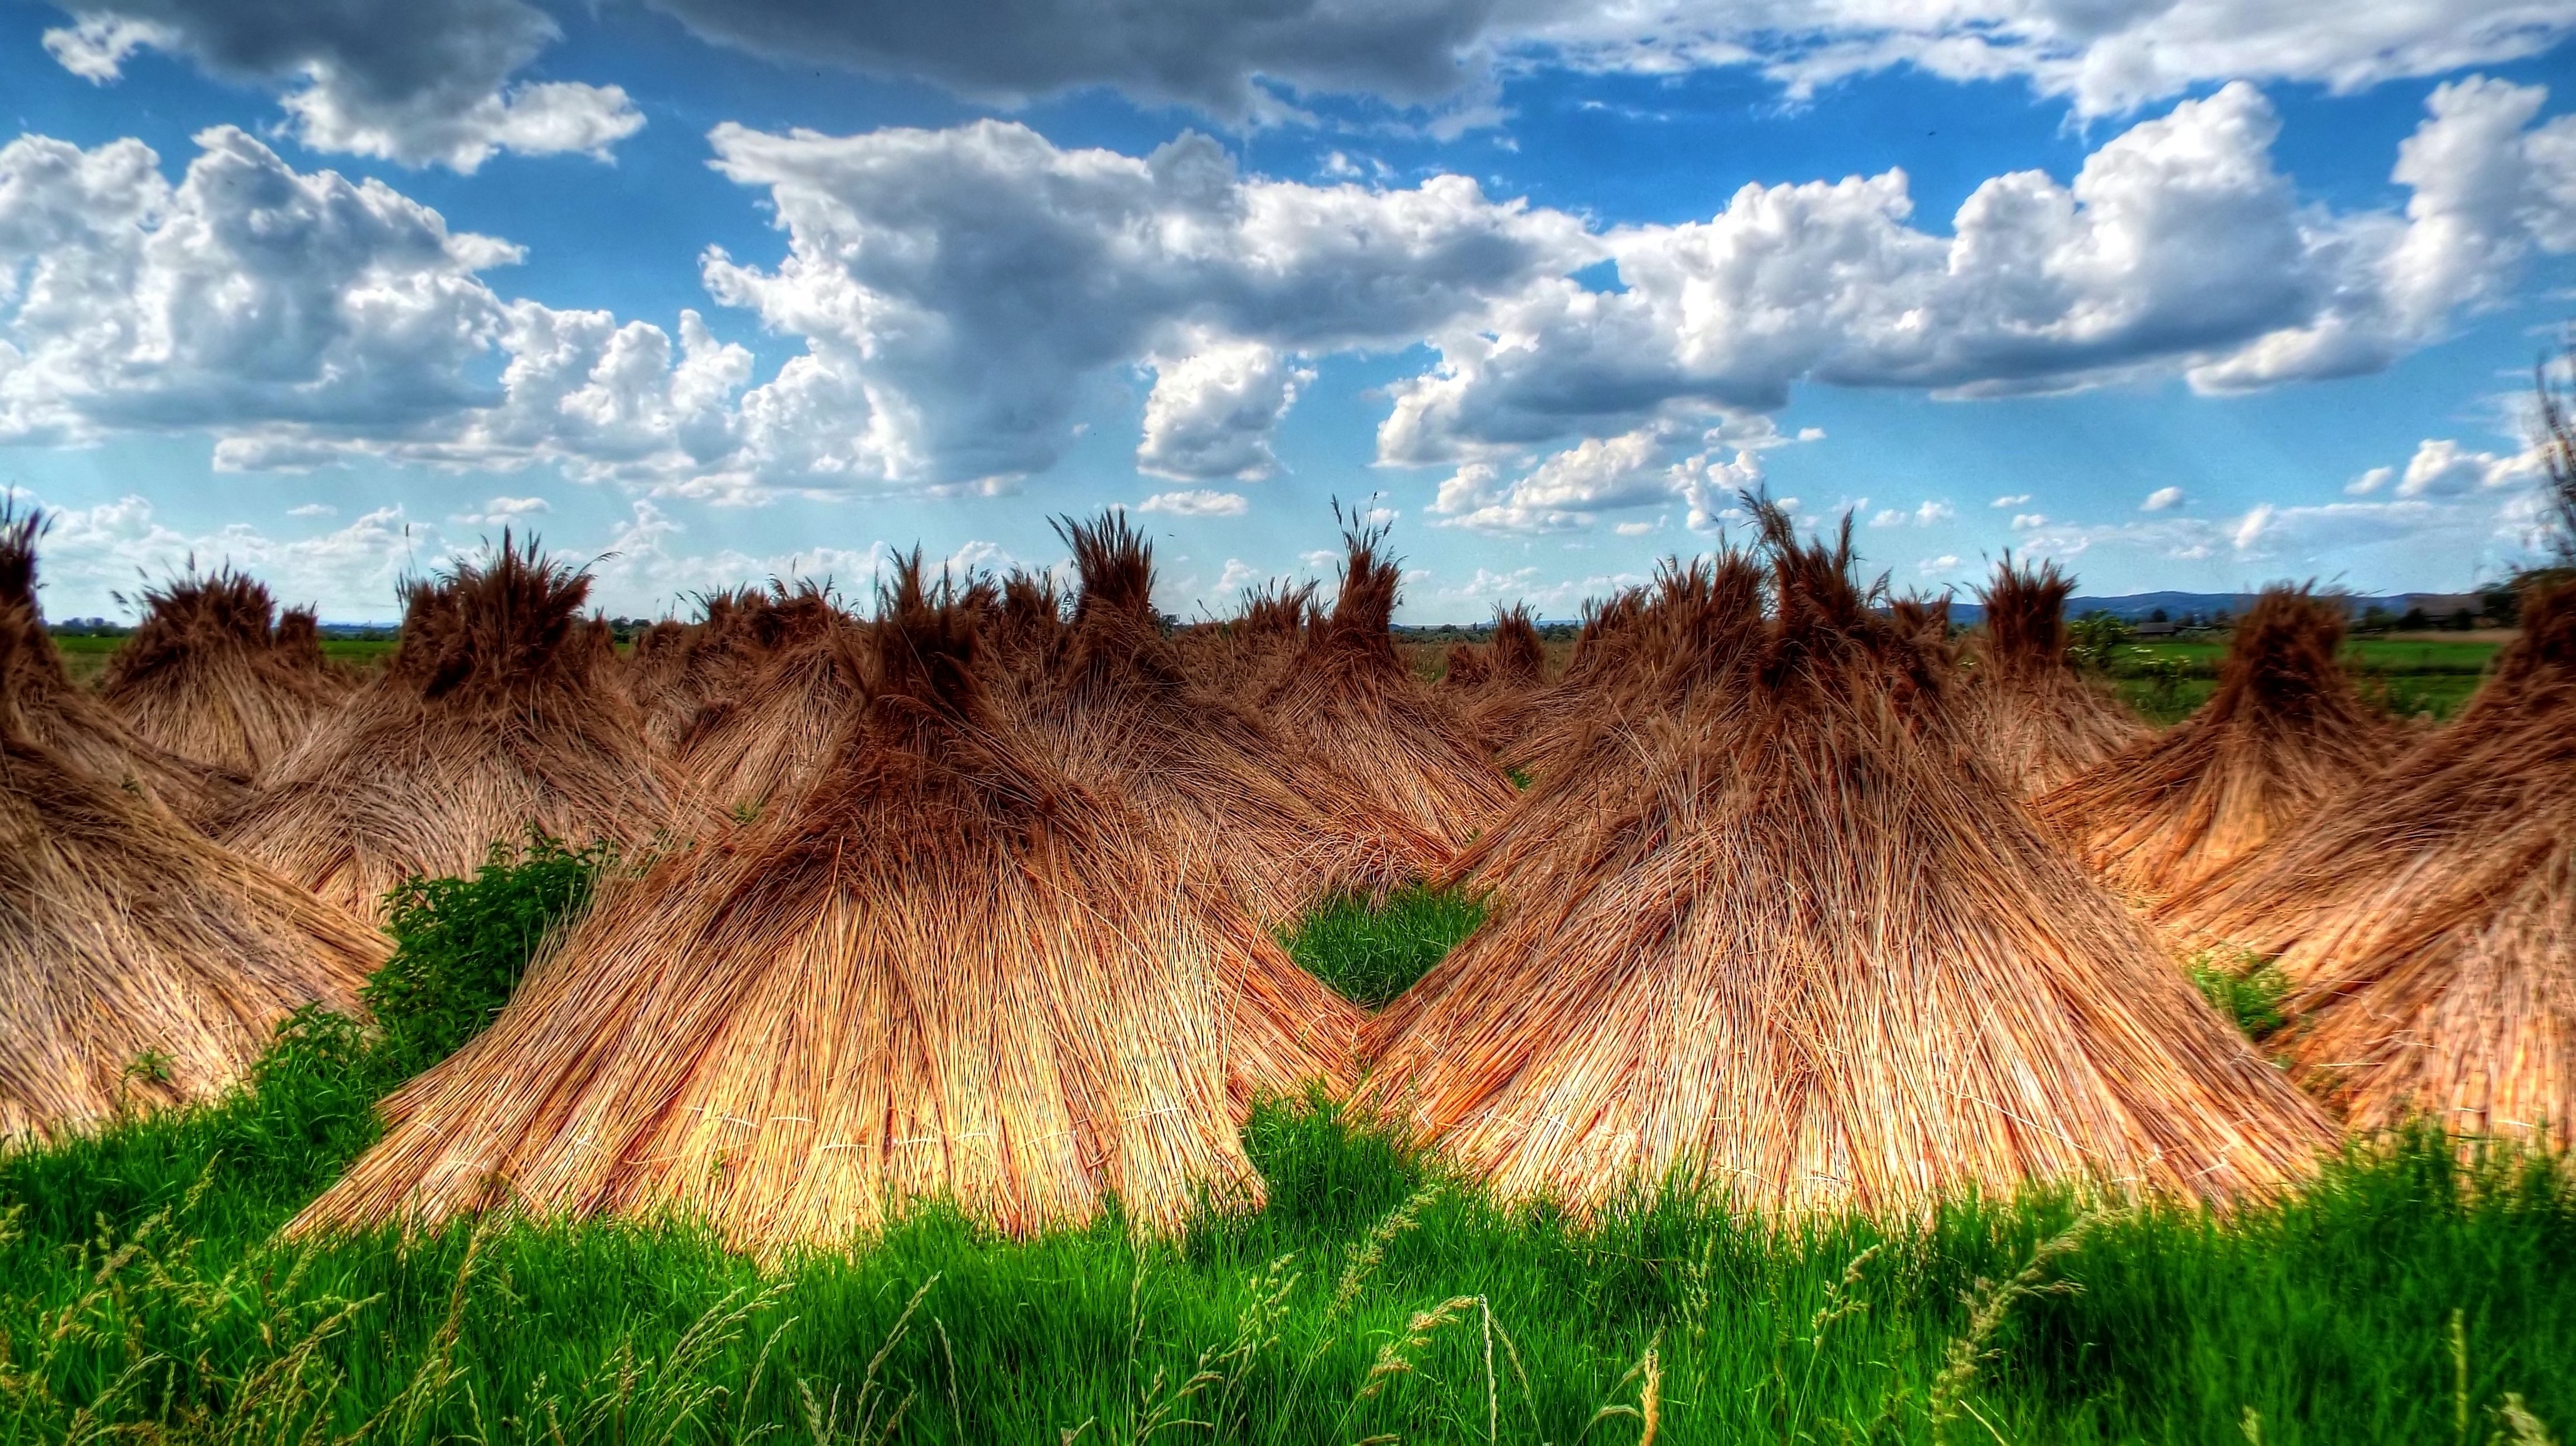
landscape, tree, nature, grass, horizon, cloud, plant, sky, hay, field, farm, meadow, prairie, sunlight, hill, reed, crop, soil, agriculture, waterfront, plain, lakeside, grassland, plantation, habitat, ecosystem, heap, rural area, paddy field, grass family, woody plant